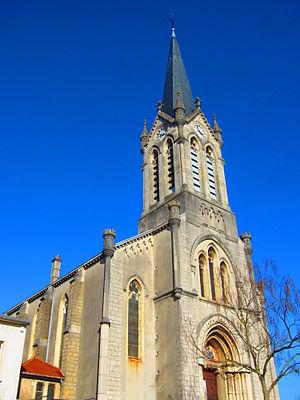
Laxou st genest
Laxou est une commune française située dans le département de Meurthe-et-Moselle, en région Grand Est.